Stafford LeRoy Irwin

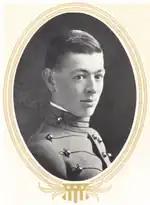
At West Point in 1915

Stafford LeRoy Irwin was born March 23, 1893, at Fort Monroe, Virginia, the son of Major General George LeRoy Irwin and his wife Marla Elizabeth. He attended the United States Military Academy (USMA) at West Point, New York in 1911, at the age of 18. He graduated 40th in a class of 164 in June 1915 as a part of the West Point class of 1915, also known as "the class the stars fell on". Many of Irwin's classmates became general officers during World War II, including Dwight D. Eisenhower, Omar Bradley, Henry Aurand, John W. Leonard, James Van Fleet, Joseph May Swing, Charles W. Ryder, Paul J. Mueller, Roscoe B. Woodruff, Vernon Prichard, Leland Hobbs, and numerous others.